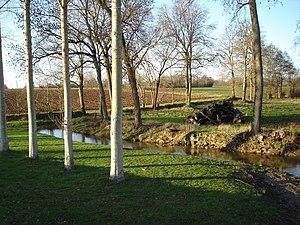
La rivière Igneraie, en direction de Thevet-Saint-Julien, à Lacs (36).
L'Igneraie est une rivière française, qui coule dans le département de l'Indre, en région Centre-Val de Loire.